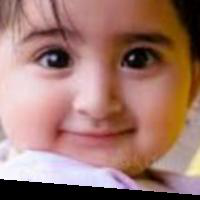
Age group: age 01-10